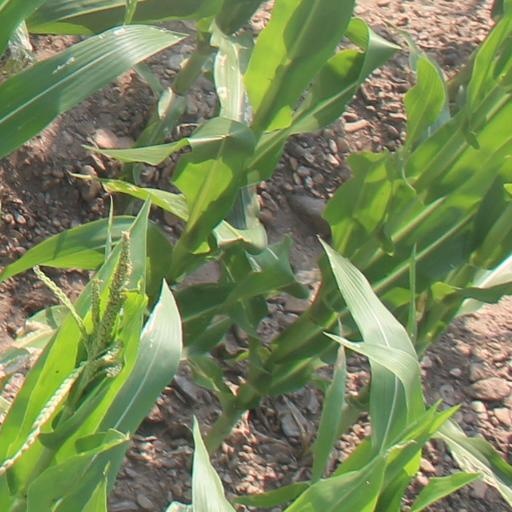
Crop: maize; corn